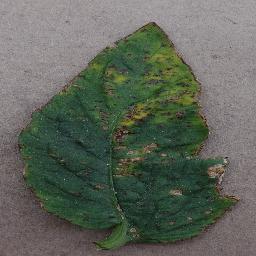
Label: Tomato___Bacterial_spot